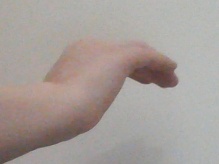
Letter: haa